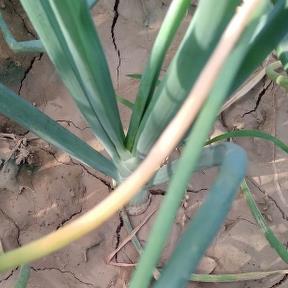
Crop: Onion
Condition: fusarium-d